Cyfrinach y Bedyddwyr

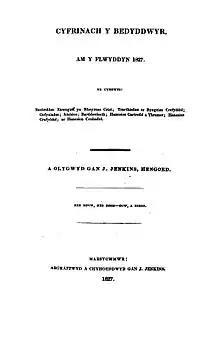
Cyfrinach y Bedyddwyr (Welsh Journal)

Cyfrinach y Bedyddwyr was a 19th-century monthly Welsh language magazine, first produced by its founder, Baptist minister John Jenkins (1779–1853), in Merthyr Tydfil in 1827. Its contents were aimed at members of the Baptist congregations of Glamorganshire and Monmouthshire.